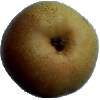
Label: Pear Forelle 1